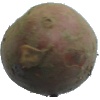
Label: Potato Red 1